Samuel Freund

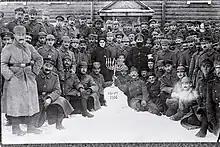
German Jewish soldiers celebrate Hanukkah, 1916

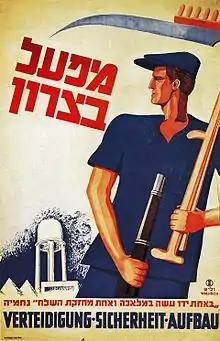
Zionist recruitment poster, 1930: 'Defense - Security - Construction'

During World War I, Freund enlisted in the army and served as clergy in German combat units. Returning from the war in 1918, Samuel Freund assumed the position of senior rabbi of Hannover.